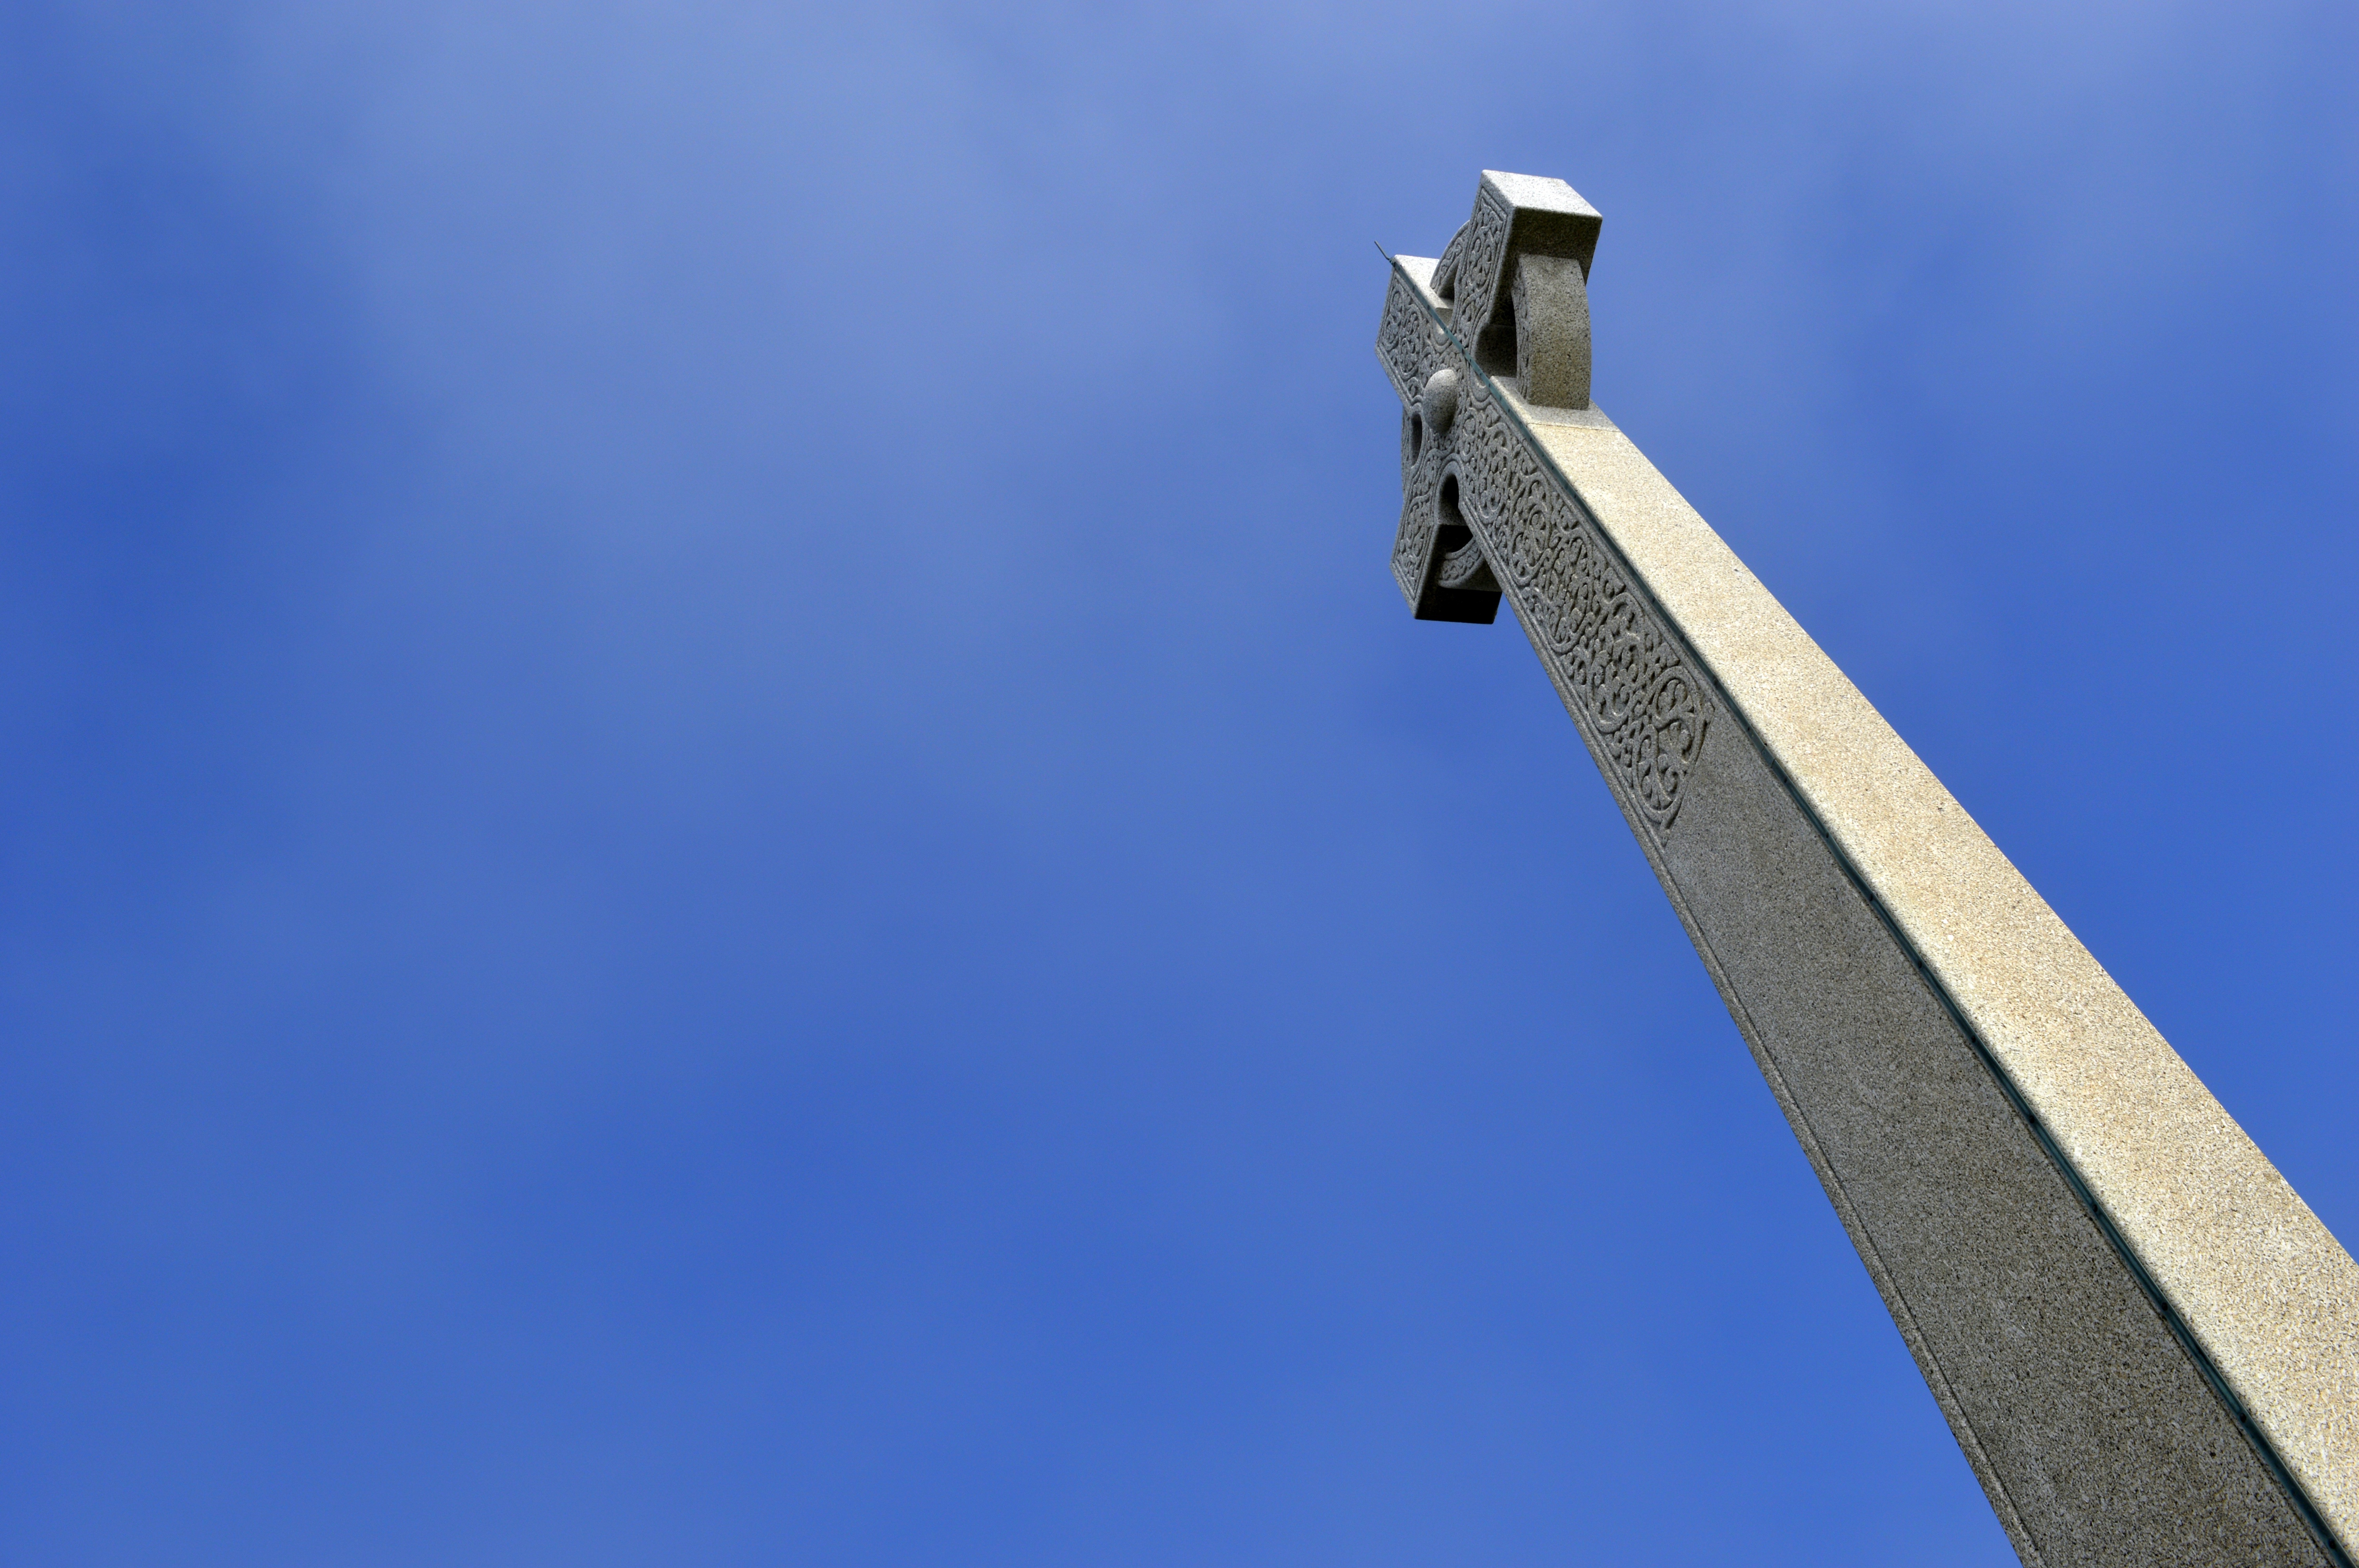
landscape, architecture, sky, old, stone, monument, travel, tower, symbol, mast, landmark, blue, street light, attraction, cross, lighting, memorial, tennyson, heritage, cultural